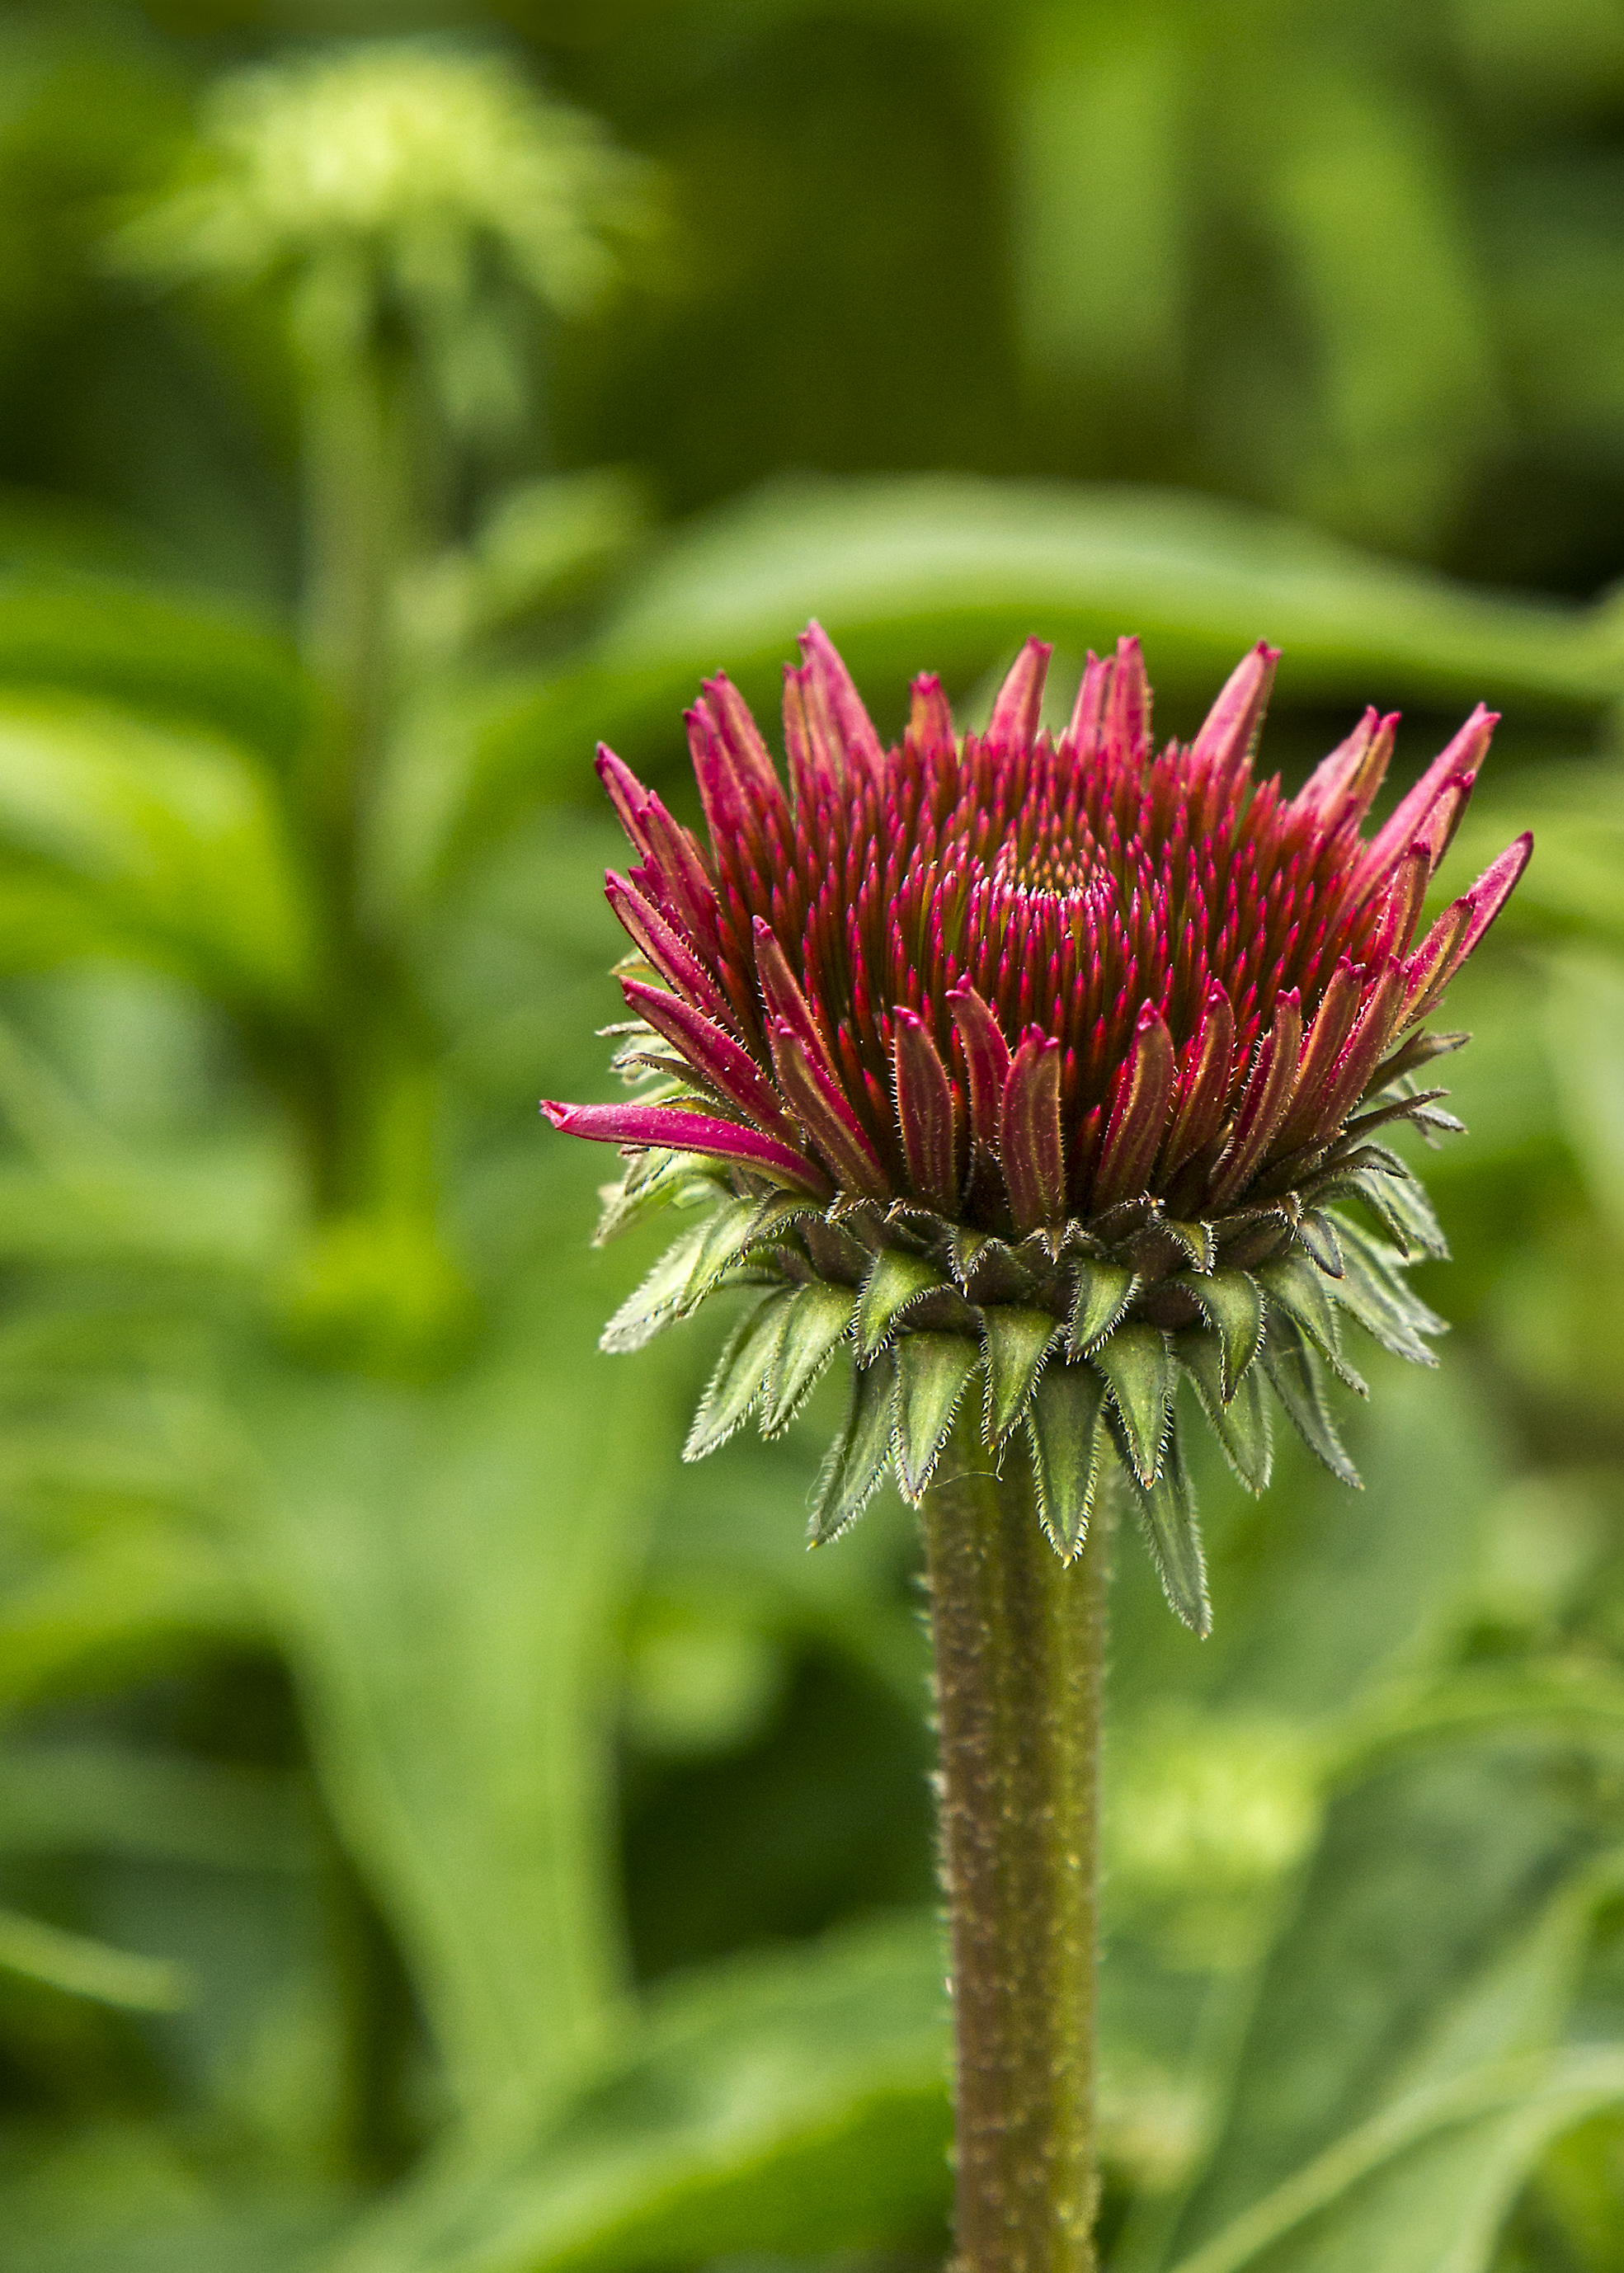
nature, spiky, plant, field, flower, petal, green, red, macro, botany, garden, flora, wildflower, close up, thistle, coneflower, detail, bud, macro photography, compositeflower, involucre, flowering plant, daisy family, silybum, plant stem, land plant